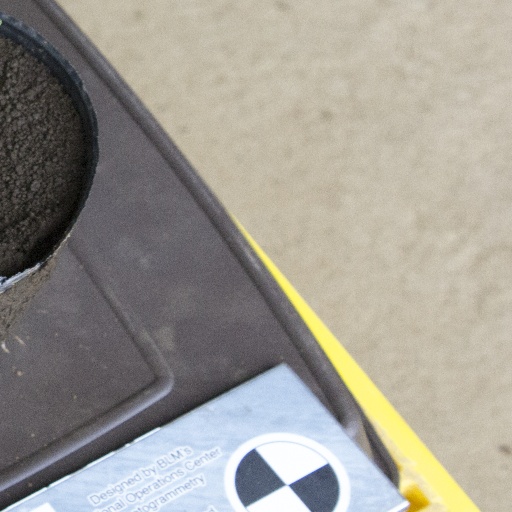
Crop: soybean